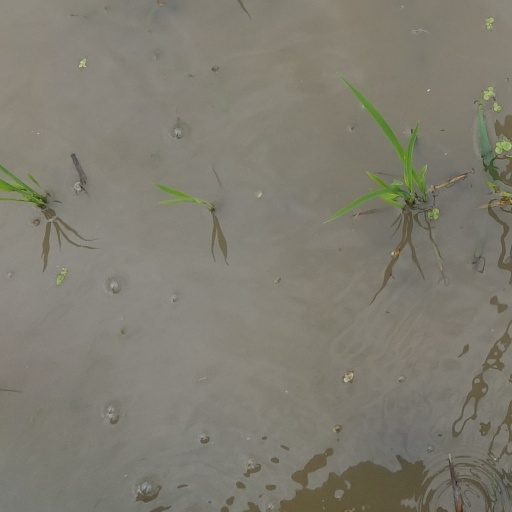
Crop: rice